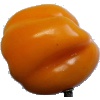
Label: yellow_pepper